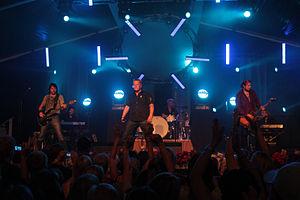
Yö est un groupe de rock finlandais fondé en 1981 et originaire de la ville de Pori.